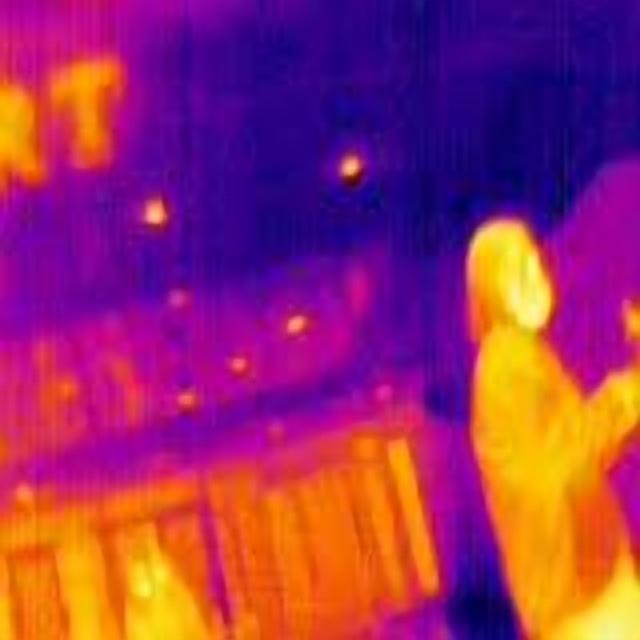
Detected objects:
label: person
label: person